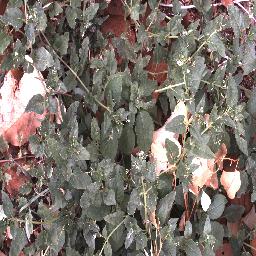
Label: negative